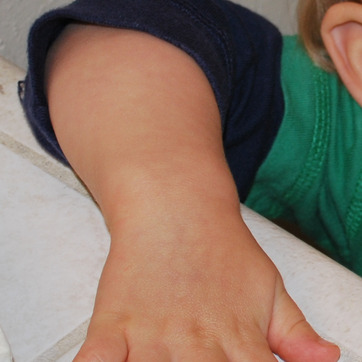
Material: skin